Stein Johnson

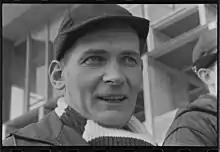
Jean Johnson at the 1964 Innsbruck Olympics 500m ice skating.

Sten ("Stein") Jean Johnson (20 October 1921 – 28 April 2012) was a Norwegian speed skating trainer and athlete. He was born in Bergen and is the nephew of Sonja Johnsson.